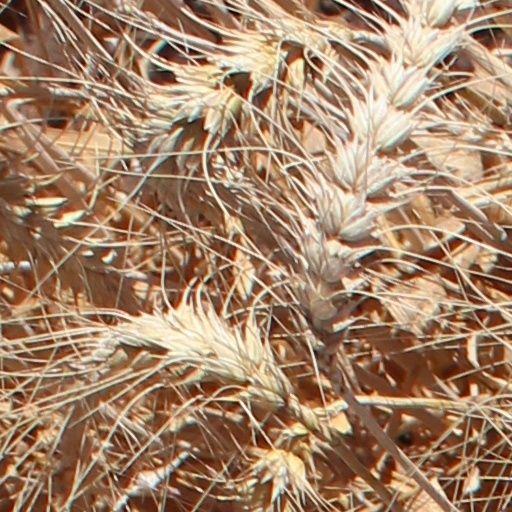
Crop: wheat